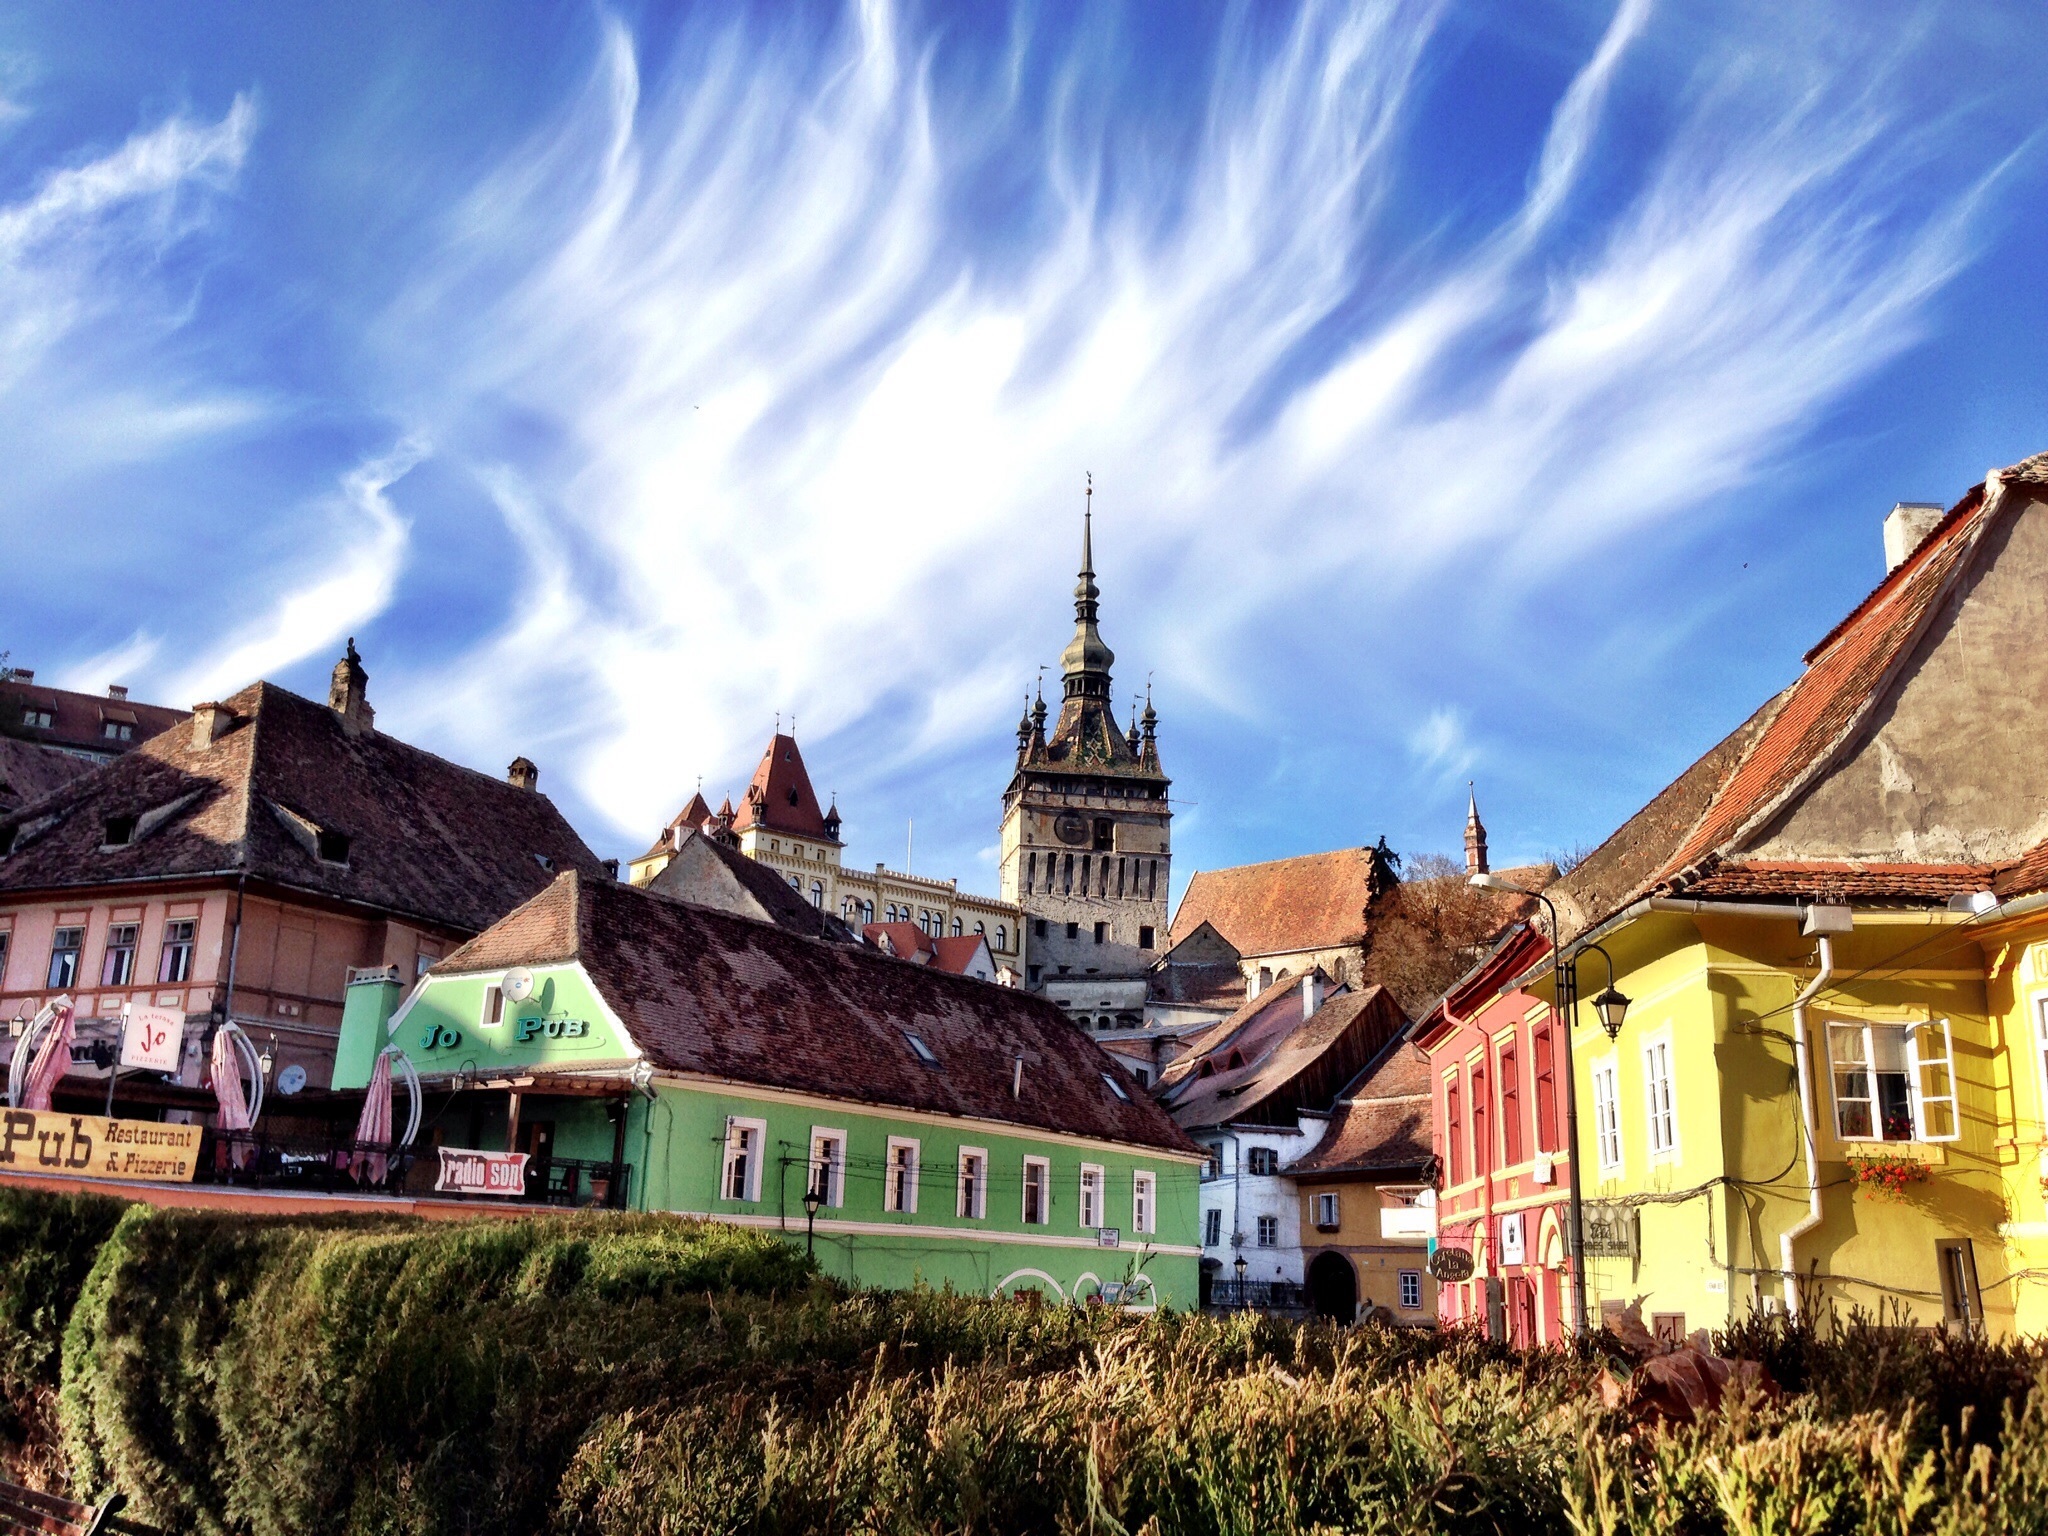
sky, house, town, cityscape, panorama, travel, evening, halloween, landmark, sightseeing, tourism, clock tower, monastery, romania, sighisoara, dracula's birthplace, european old town, human settlement